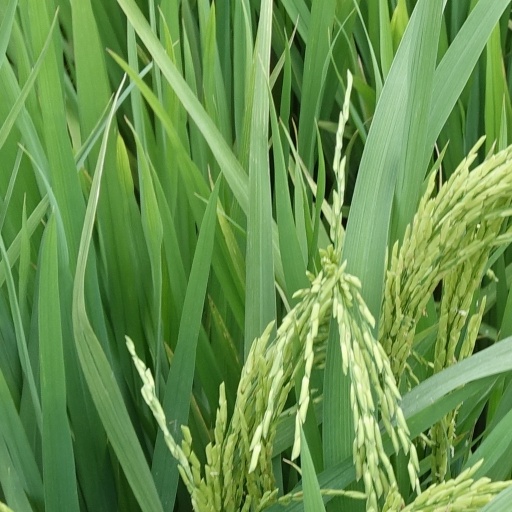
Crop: rice